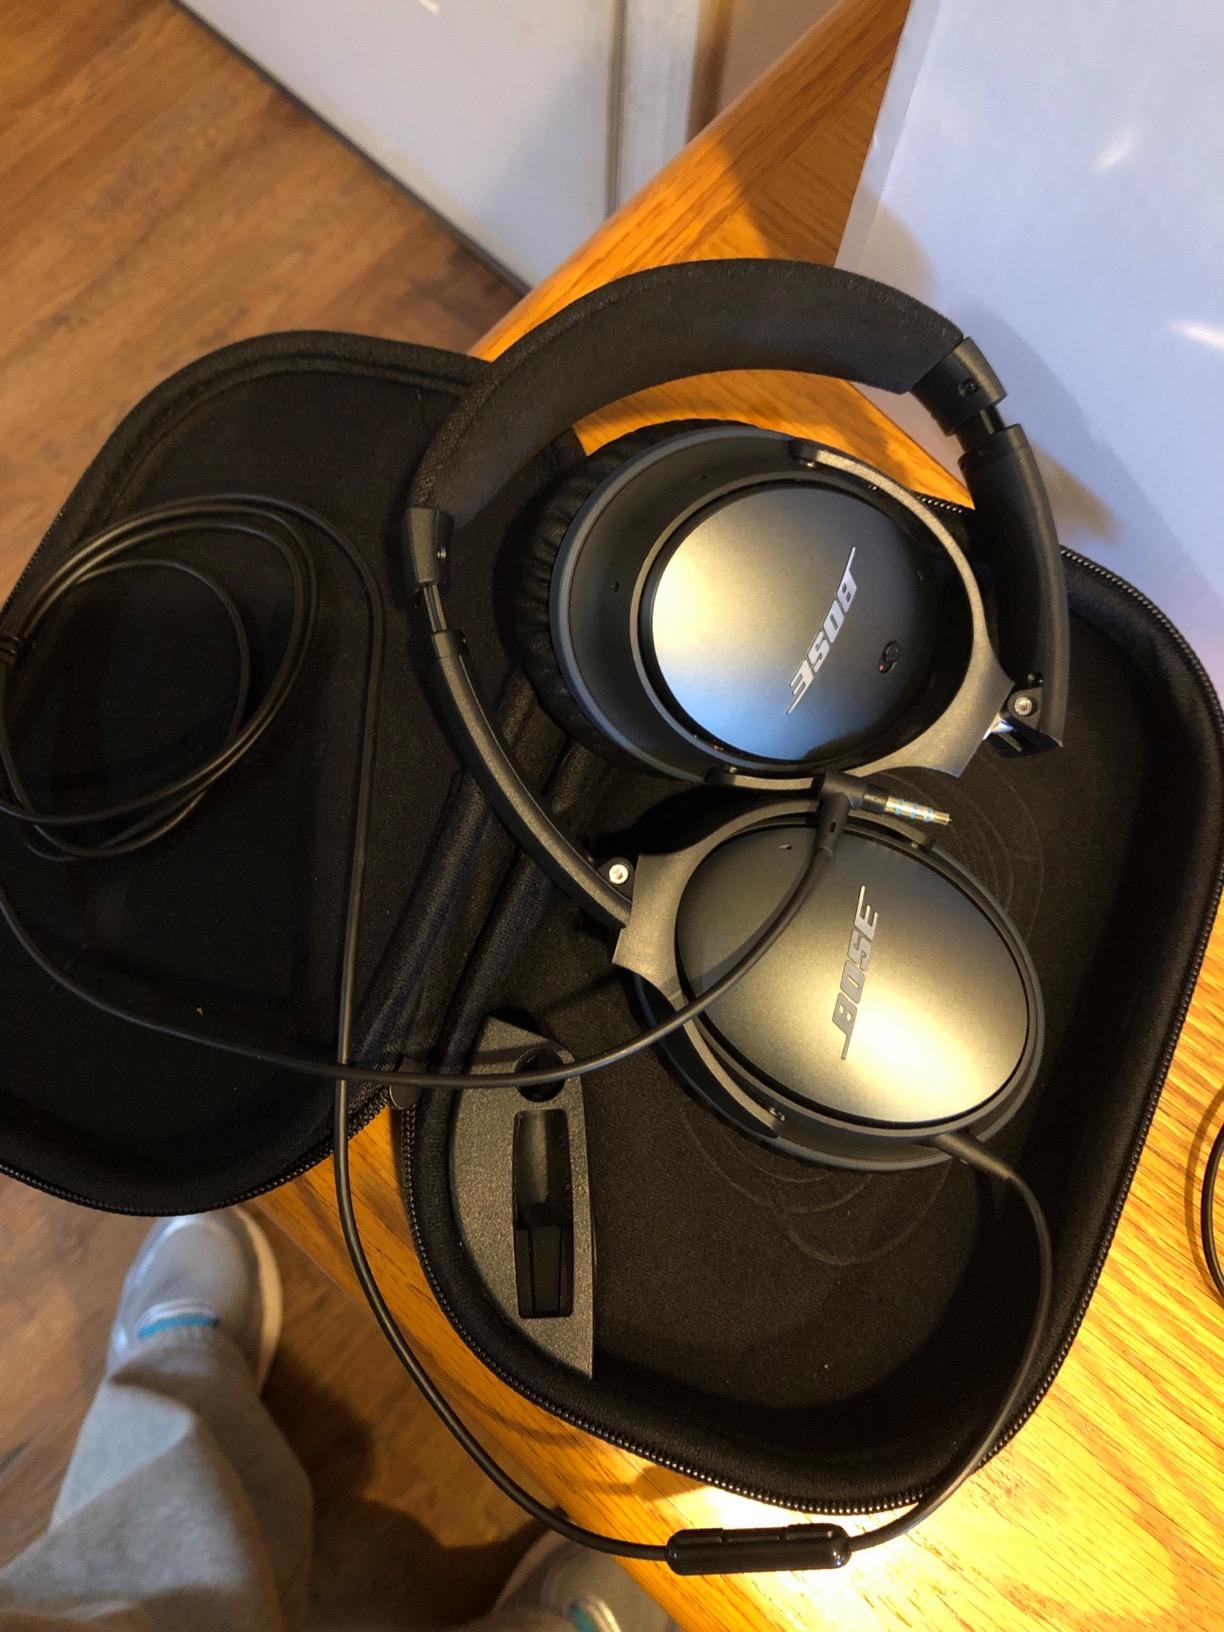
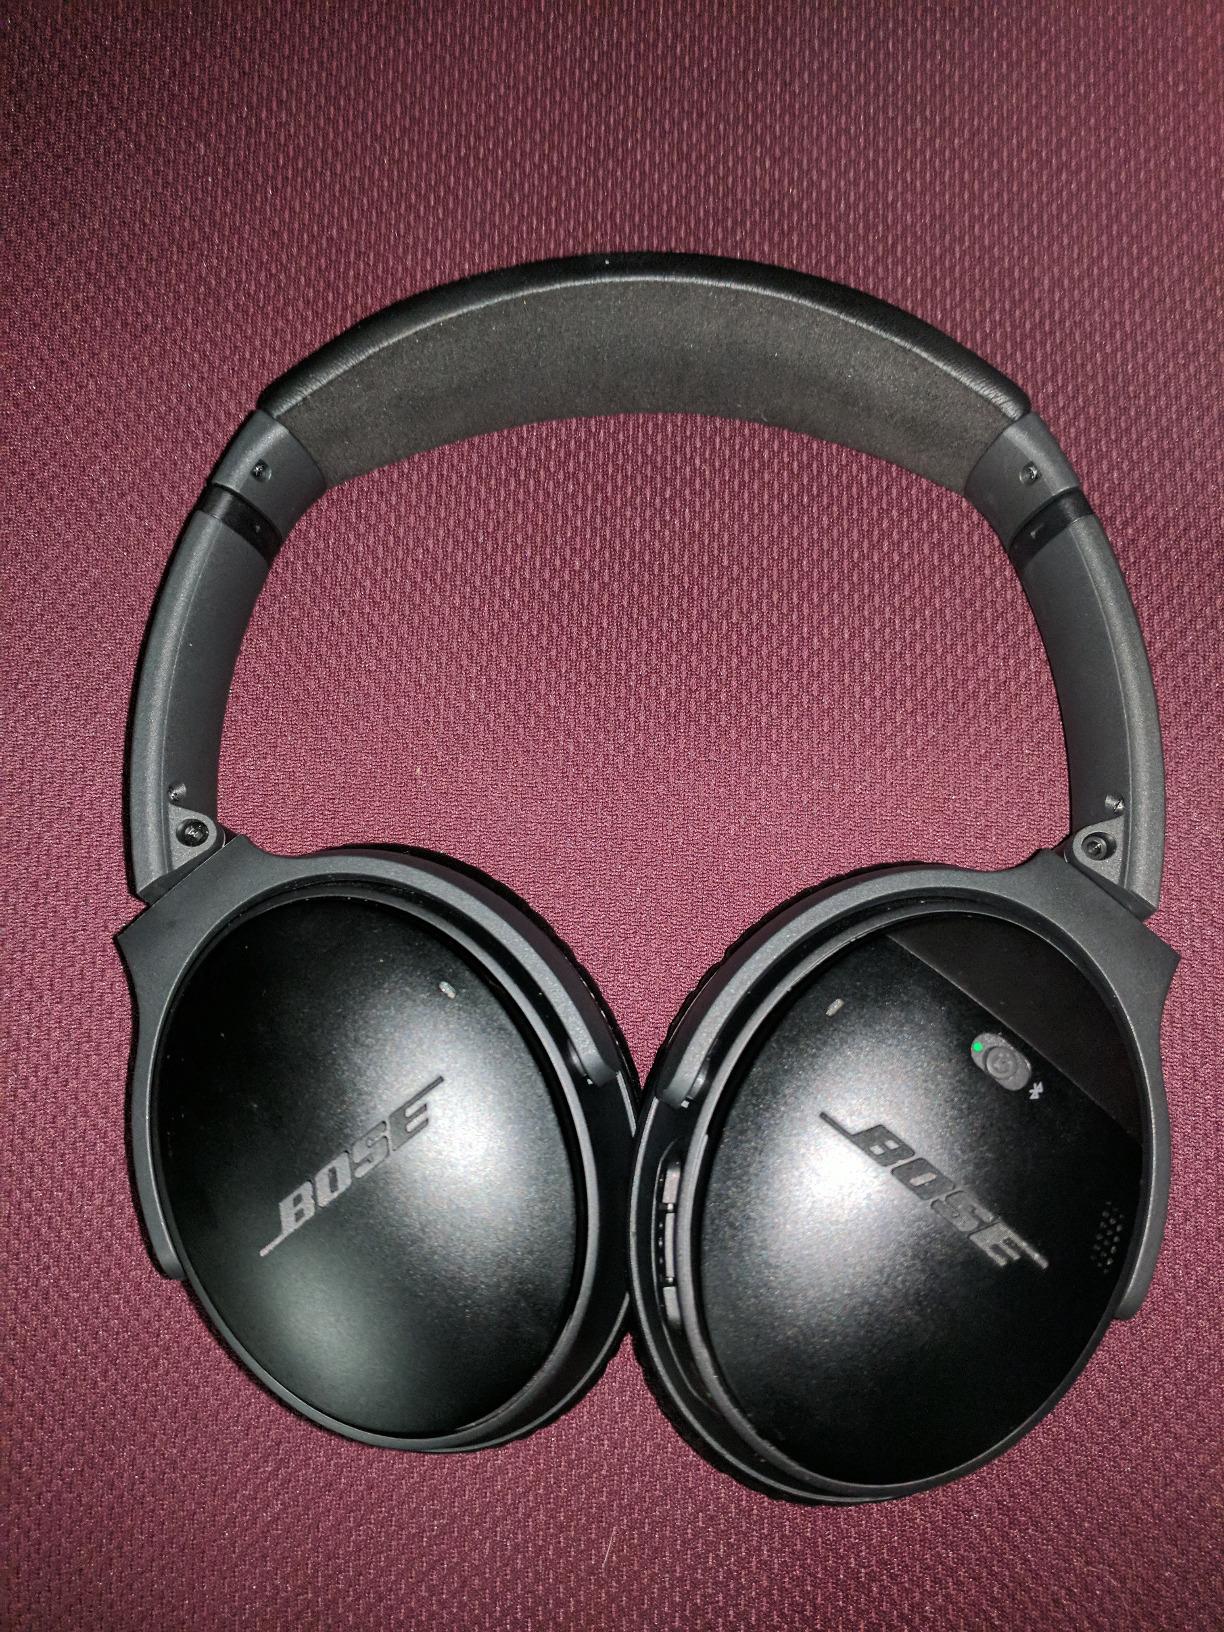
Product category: headphones
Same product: no